William D. Leahy

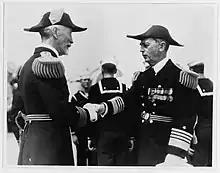
refer to caption

In February 1921, Leahy sailed for Europe, where he assumed command of the cruiser on 2 April. In May he was ordered to take command of the cruiser , the flagship of the naval detachment in Turkish waters during the Greco-Turkish War. He was able to spend a couple of weeks in the French countryside with Louise, who spoke fluent French, before taking the Orient Express to Constantinople, where he reported to the American commander there, Rear Admiral Mark L. Bristol, on 30 May. Leahy had the role of safeguarding American interests in Turkey. He had to play the diplomat, attending parties and receptions, and organizing American events. He reveled in this assignment.